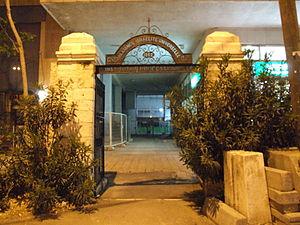
Ben-Ami Koller est un artiste peintre expressionniste français né Petru Ben Ami Koller le 14 mai 1948 à Oradea, mort à Montreuil le 15 décembre 2008. Il fut également décorateur de théâtre, graveur au carborundum et à l'eau-forte, lithographe, sculpteur et illustrateur de livres destinés à la jeunesse.